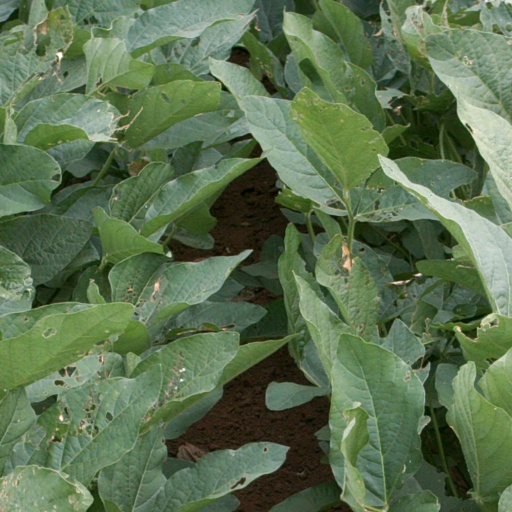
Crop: soybean